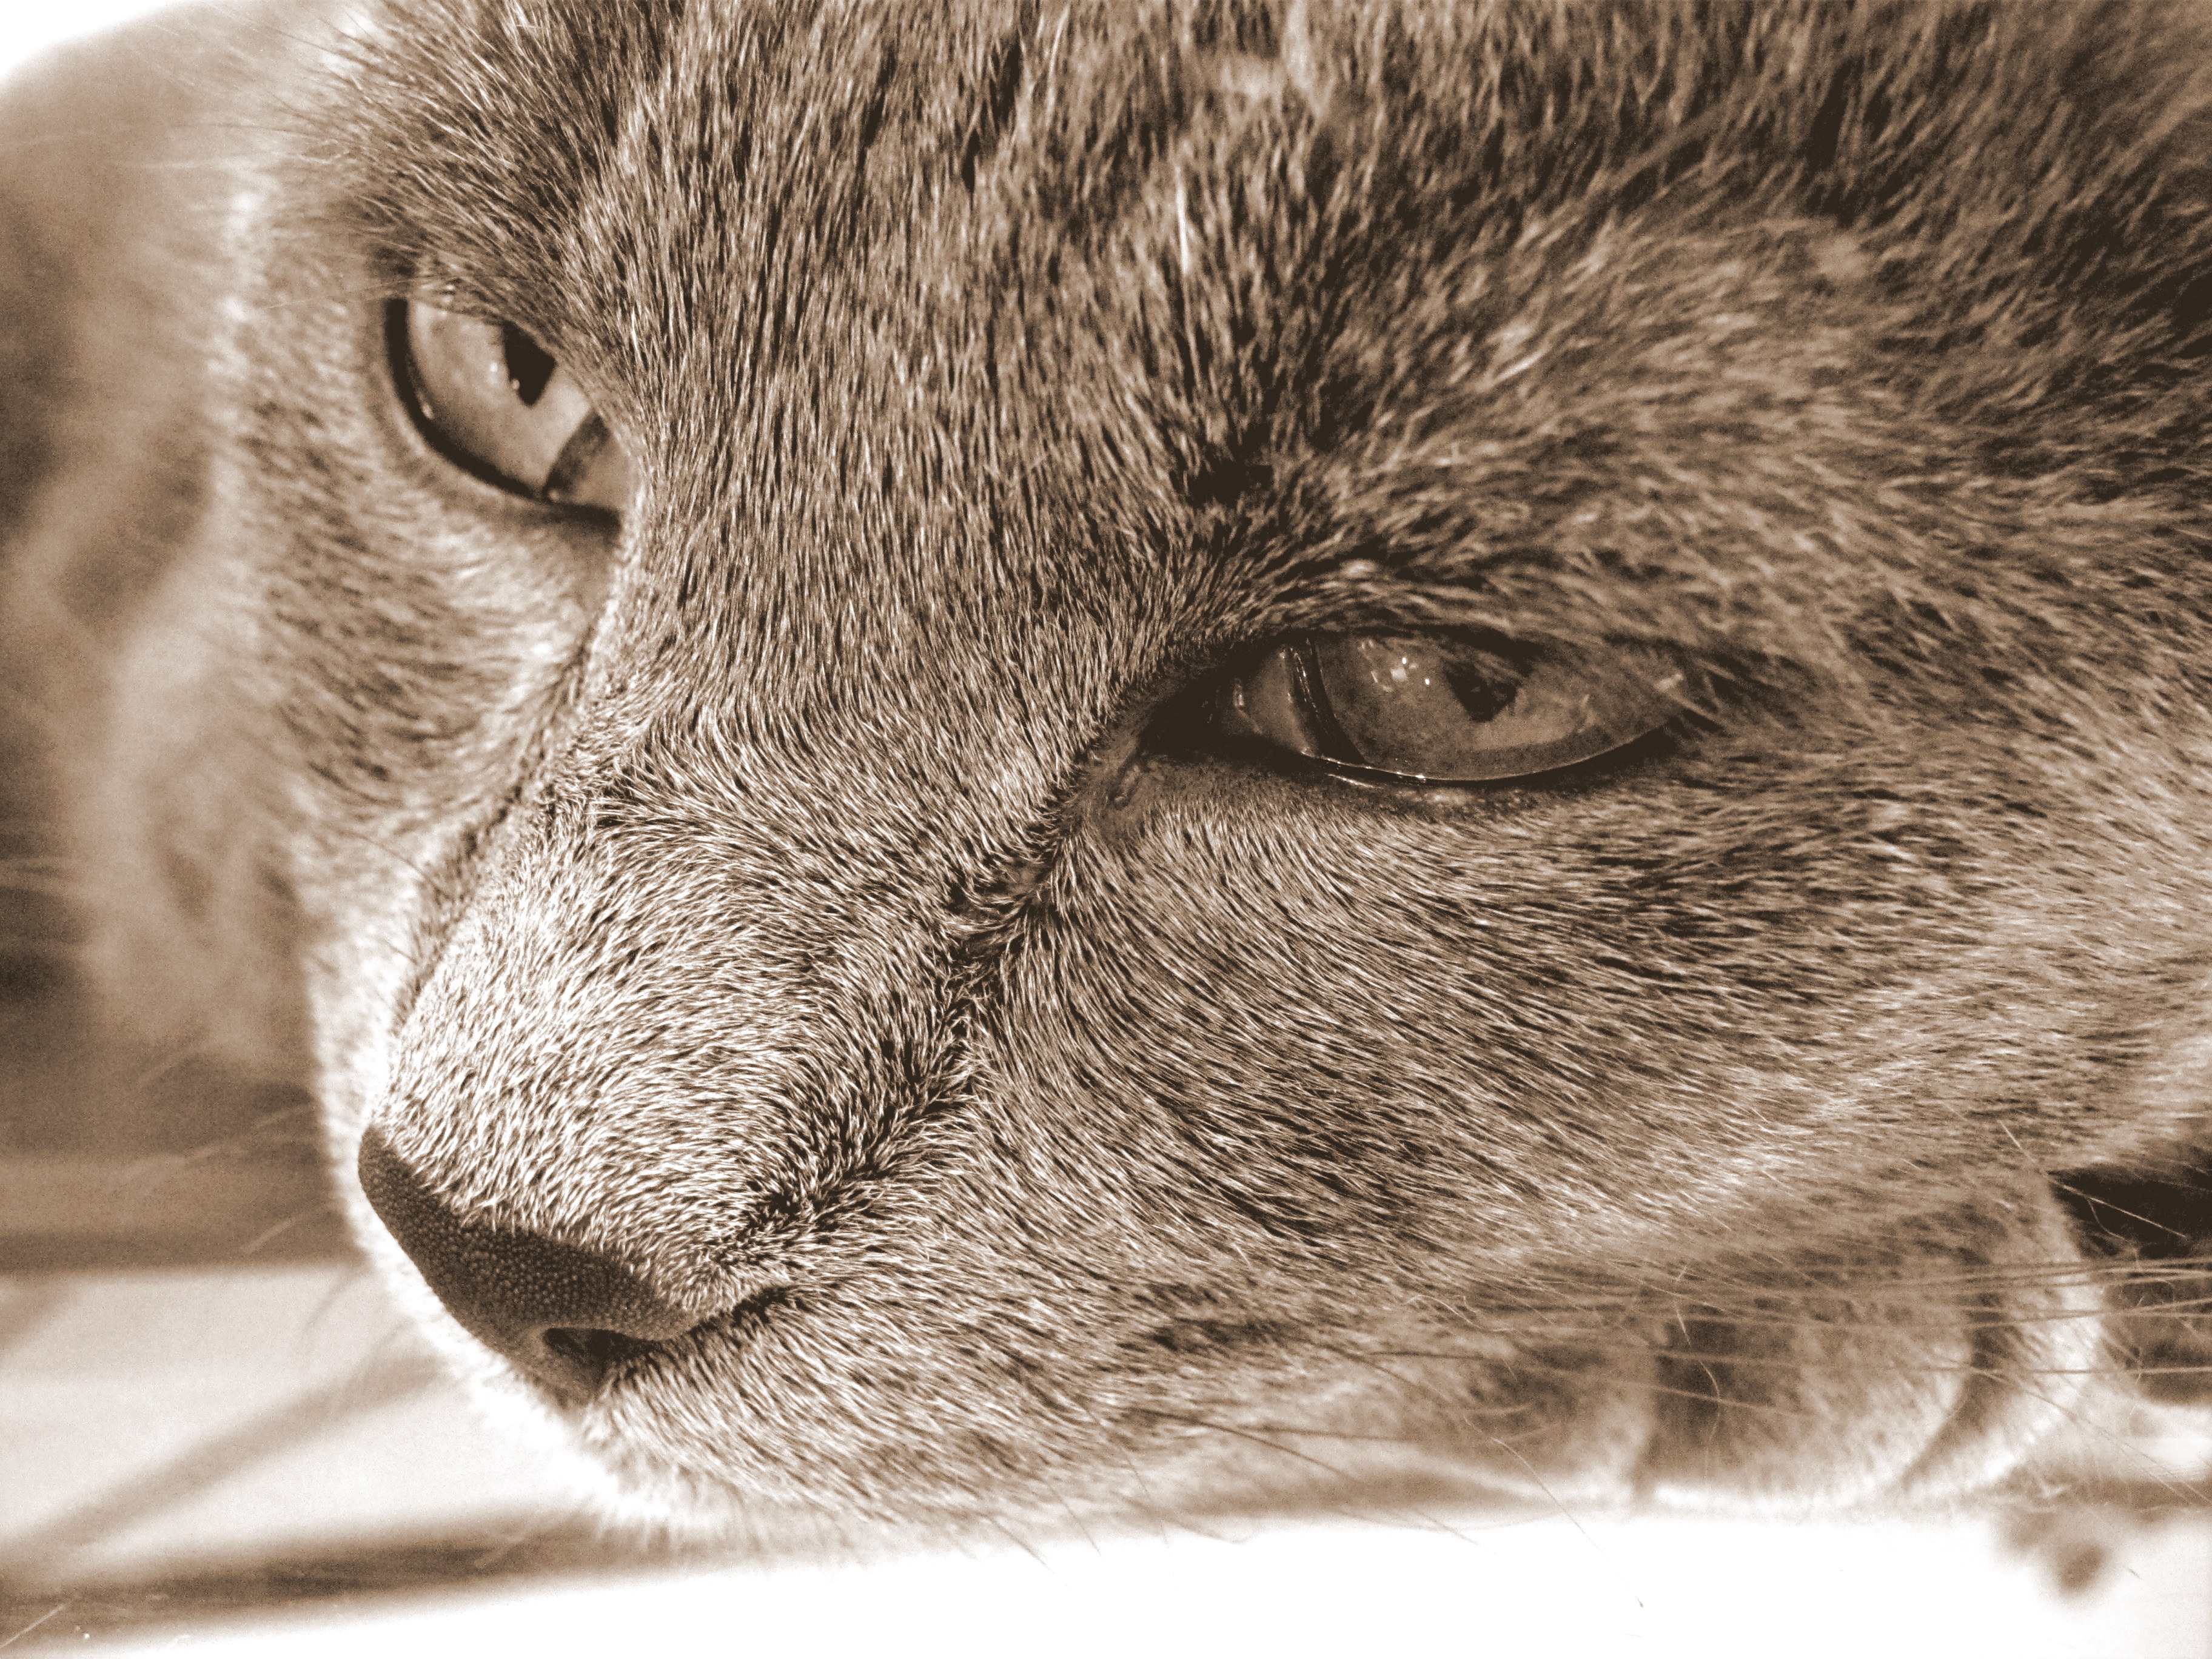
animal, cute, kitten, cat, mammal, monochrome, fauna, close up, pets, nose, whiskers, snout, eye, vertebrate, organ, tabby cat, wild cat, small to medium sized cats, cat like mammal